Mushroom Wars

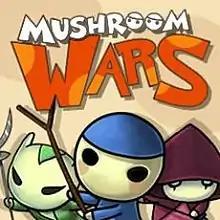

Mushroom Wars is a real-time strategy video game developed by Creat Studios, originally available for the PlayStation 3 on the PlayStation Network (PSN). This version was released on October 15, 2009. On January 24, 2013 it has been released for the iPad on the iTunes Store. An Android version was released on Google Play on September 24, 2013. A sequel, "Mushroom Wars 2", was released on iOS and Apple TV on October 13, 2016. It was released on several other platforms since.